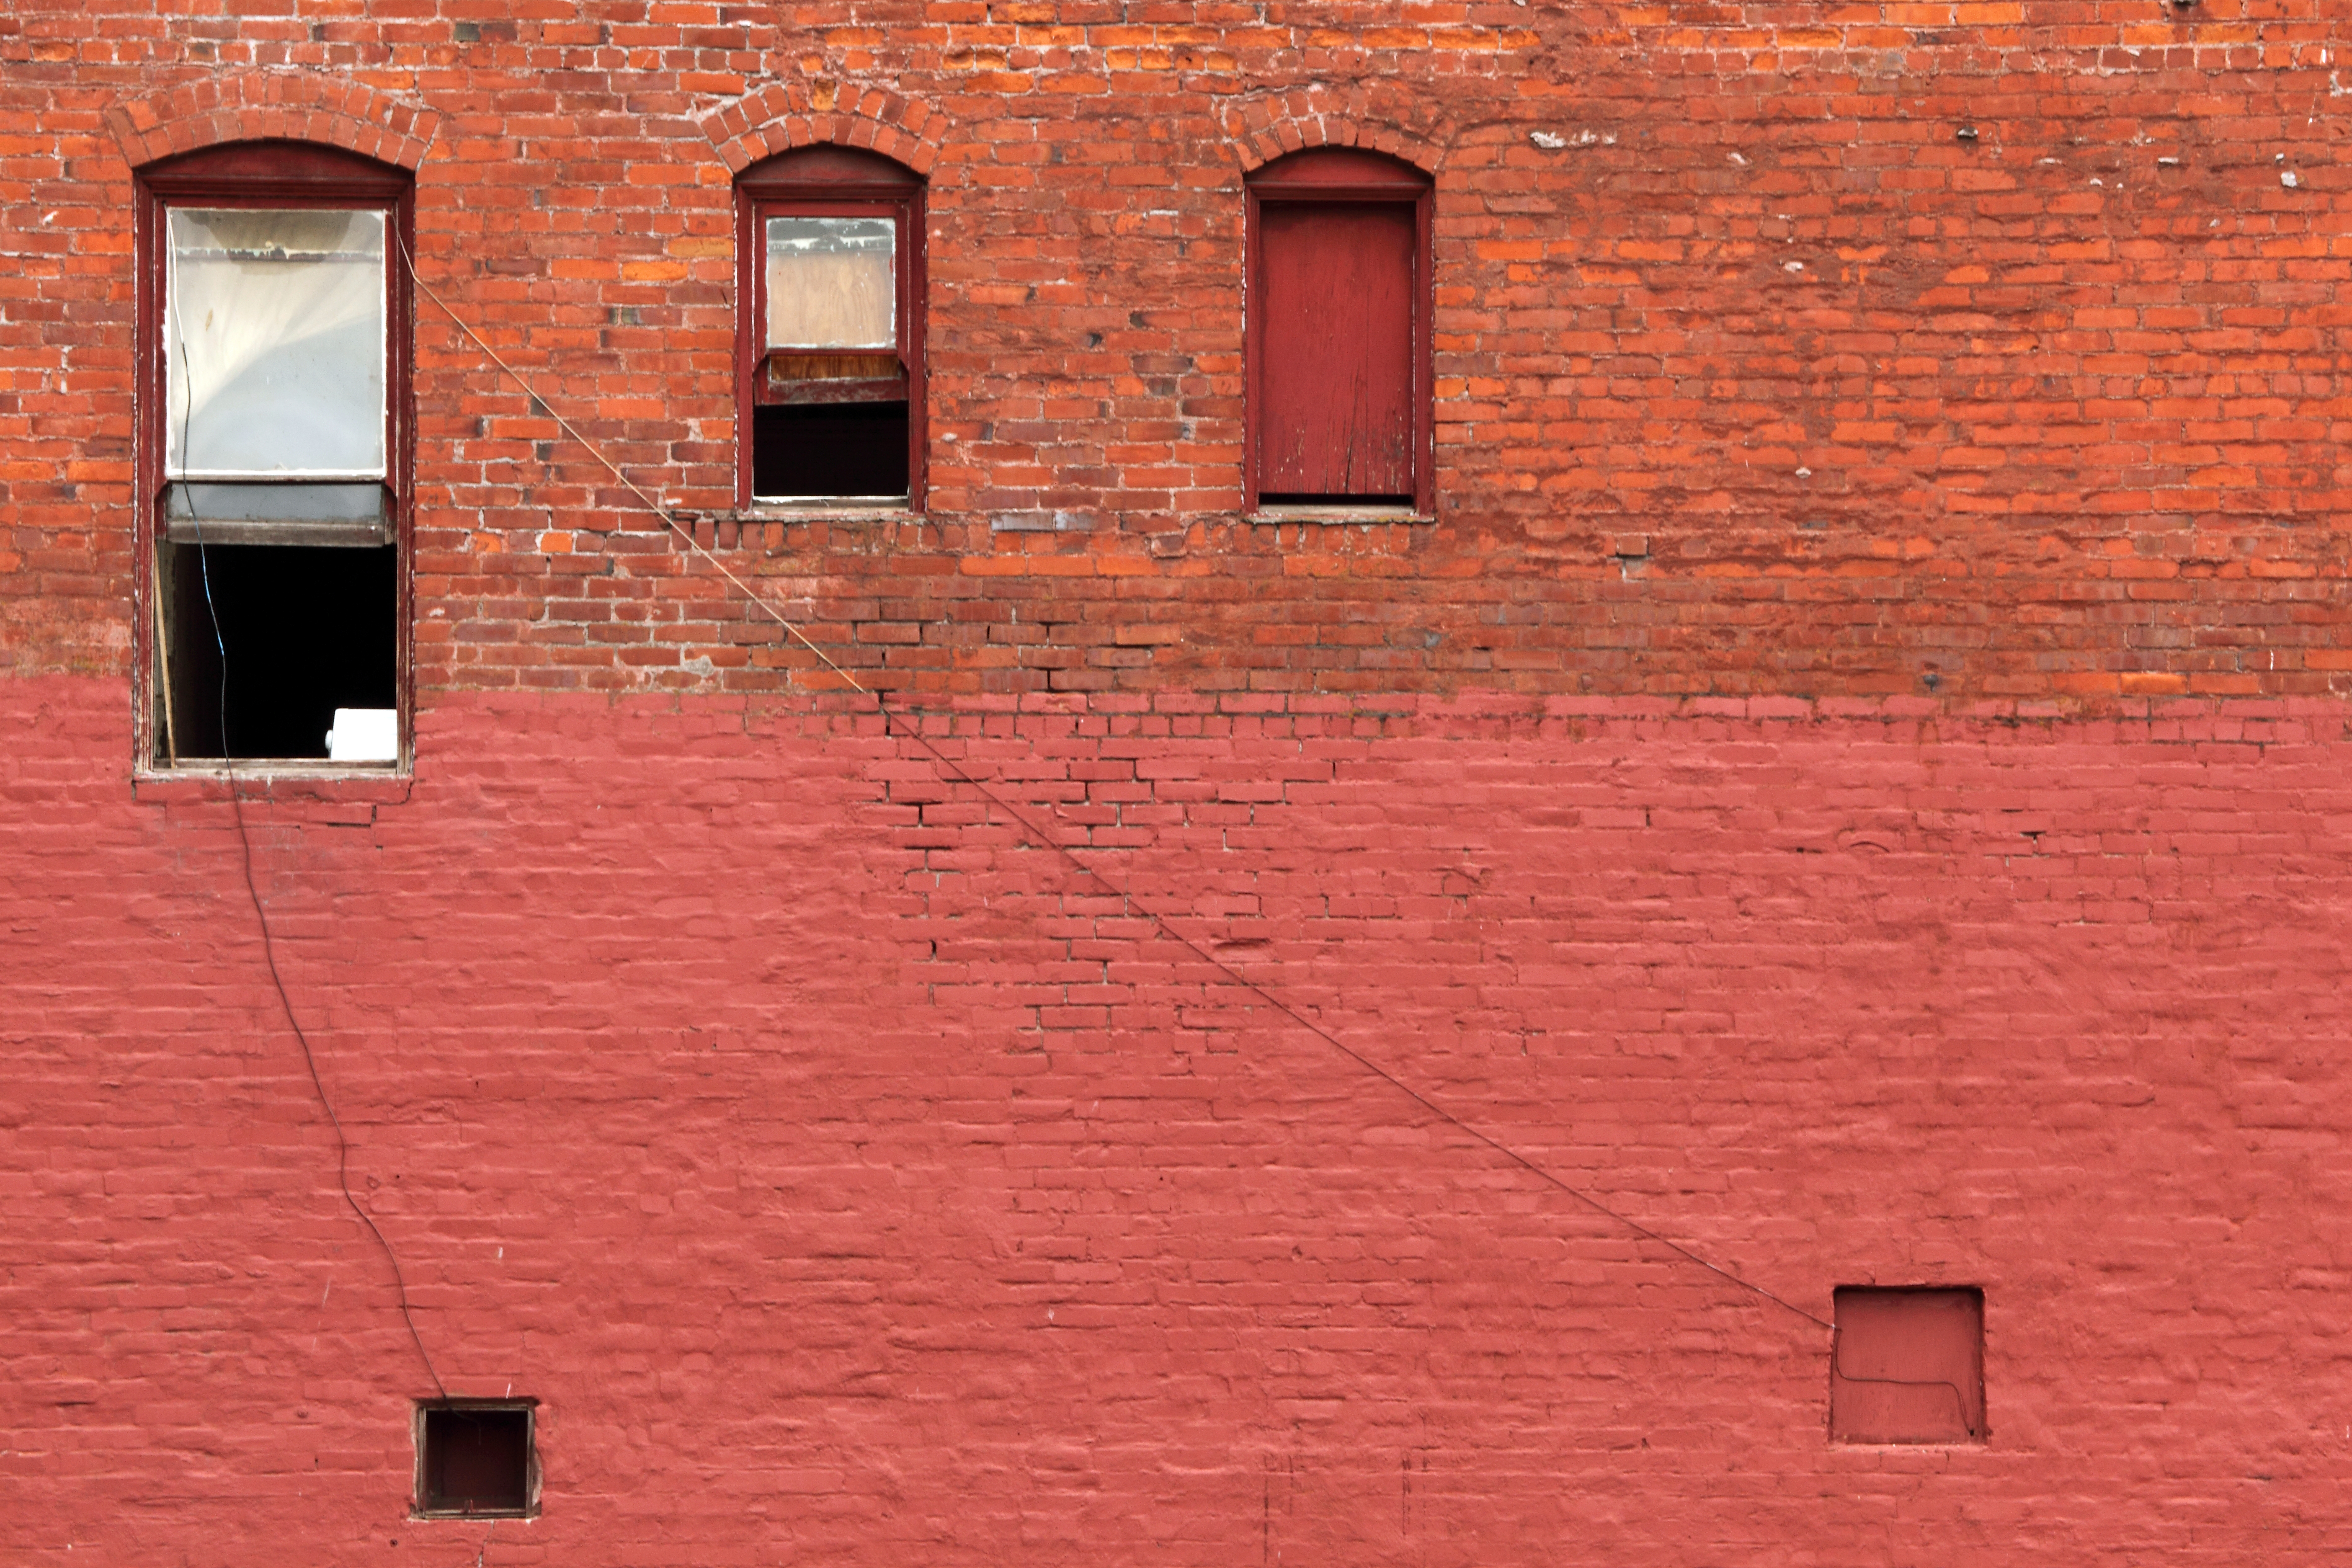
architecture, wood, house, texture, window, town, building, old, city, urban, wall, downtown, wire, red, geometry, electrical, color, canon, facade, brick, door, material, eos, the, windows, mark, ii, 5d, china, brickwork, shapes, suite, masonry, executive, oregon, portland, ian, sane, blanchet, flooring